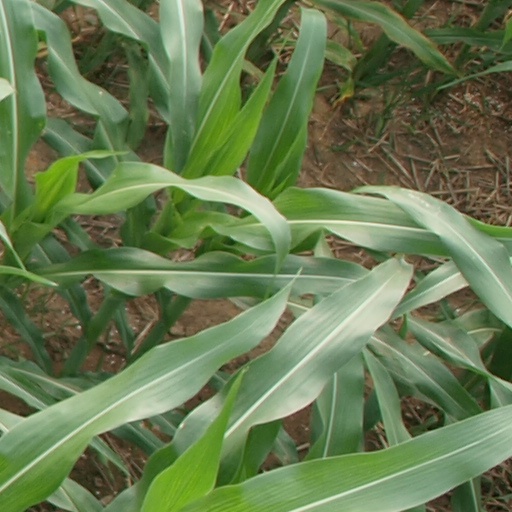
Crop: maize; corn